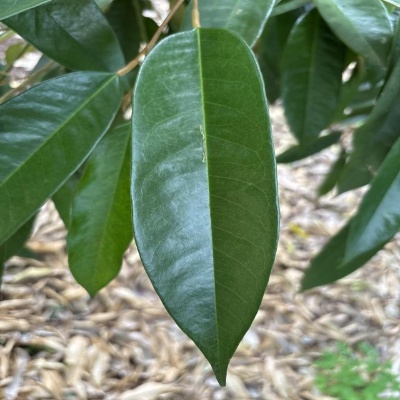
Label: Leaf_Healthy